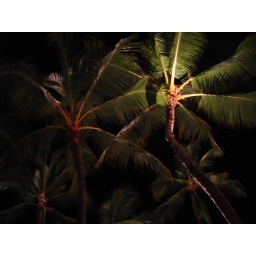
Spotlit palms above our balcony table at the Hula Grill. This overlooked the lapping waves at Waikiki. Nice.